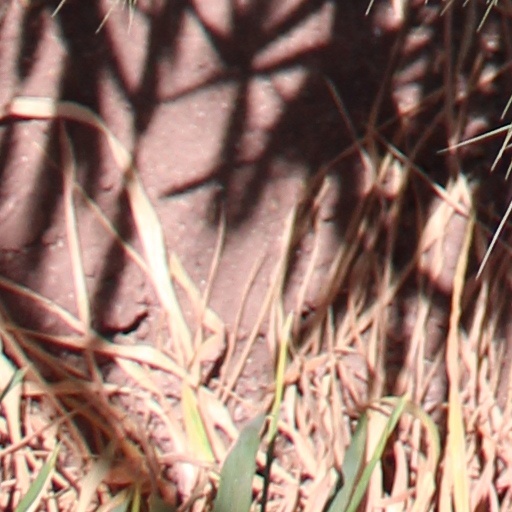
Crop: wheat